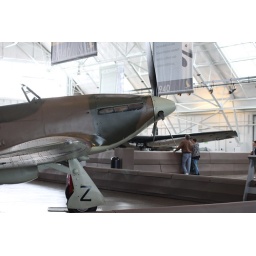
Flying Heritage Collection Fly Day May 22 2010 - Paul Allen's vintage airplane museum, many in flying order